Blaa
Also known as:
dtp - Central Dusun: Blaa
es - Spanish: Blaa
ga - Irish: Blaa
hy - Armenian: Բլաա
jv - Javanese: Blaa
kk - Kazakh: Блаа
ko - Korean: 블라
ru - Russian: Блаа
uk - Ukrainian: Блаа
vi - Vietnamese: Blaa
Category: bread (bread roll)
Cuisine: Irish
Associated cuisines: Irish
Area: Waterford
Countries: Ireland
Region: Northern Europe

A doughy, white bread roll, made from white flour, yeast, sugar, water, and salt. It has two varieties: "soft", "crusty". The soft ones are slightly sweet, malt flavour, light but firm in texture and melt in the mouth. The crusty ones are crunchy at first bite, then chewy with a subtle malt taste and a pleasing bitter aftertaste from the well cooked, dark crust.

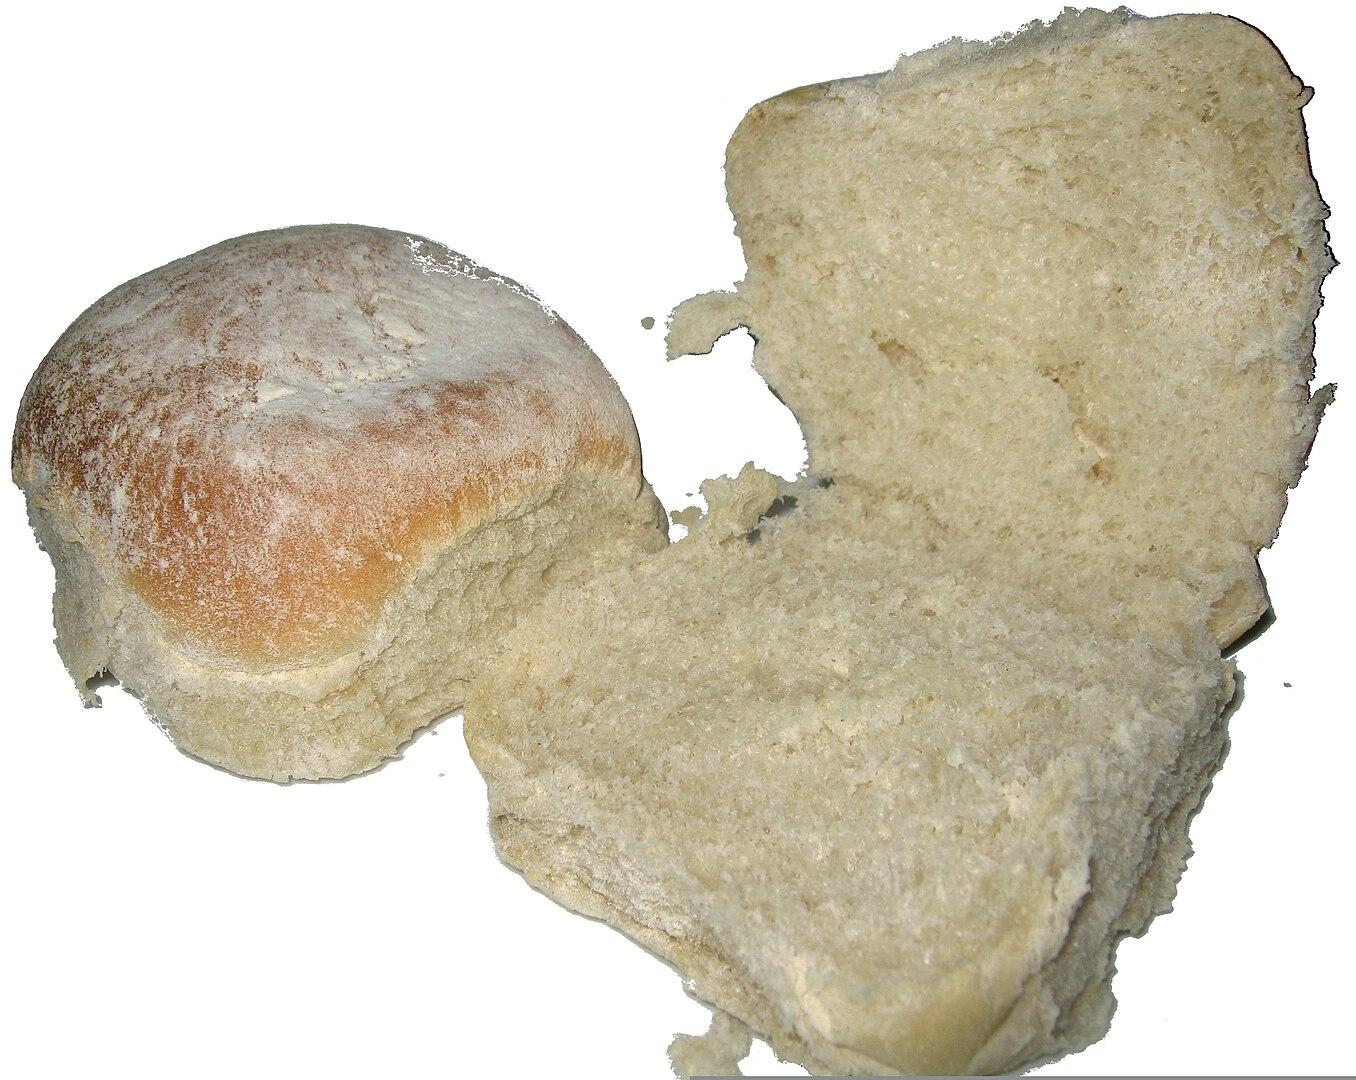